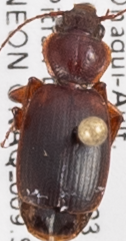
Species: Cymindis planipennis
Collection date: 2018-09-25
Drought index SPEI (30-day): -2.09
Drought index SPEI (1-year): -2.09
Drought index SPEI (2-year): -0.926